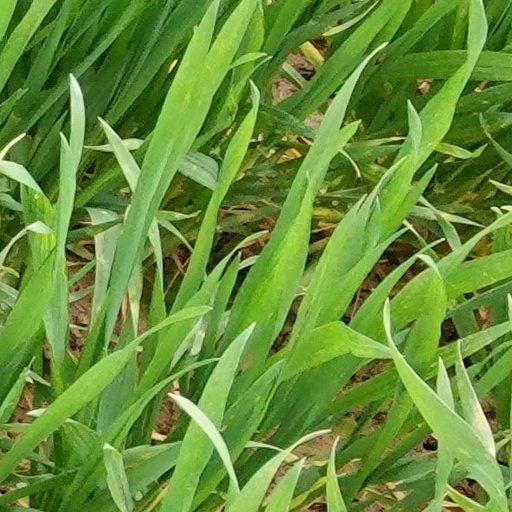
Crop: wheat